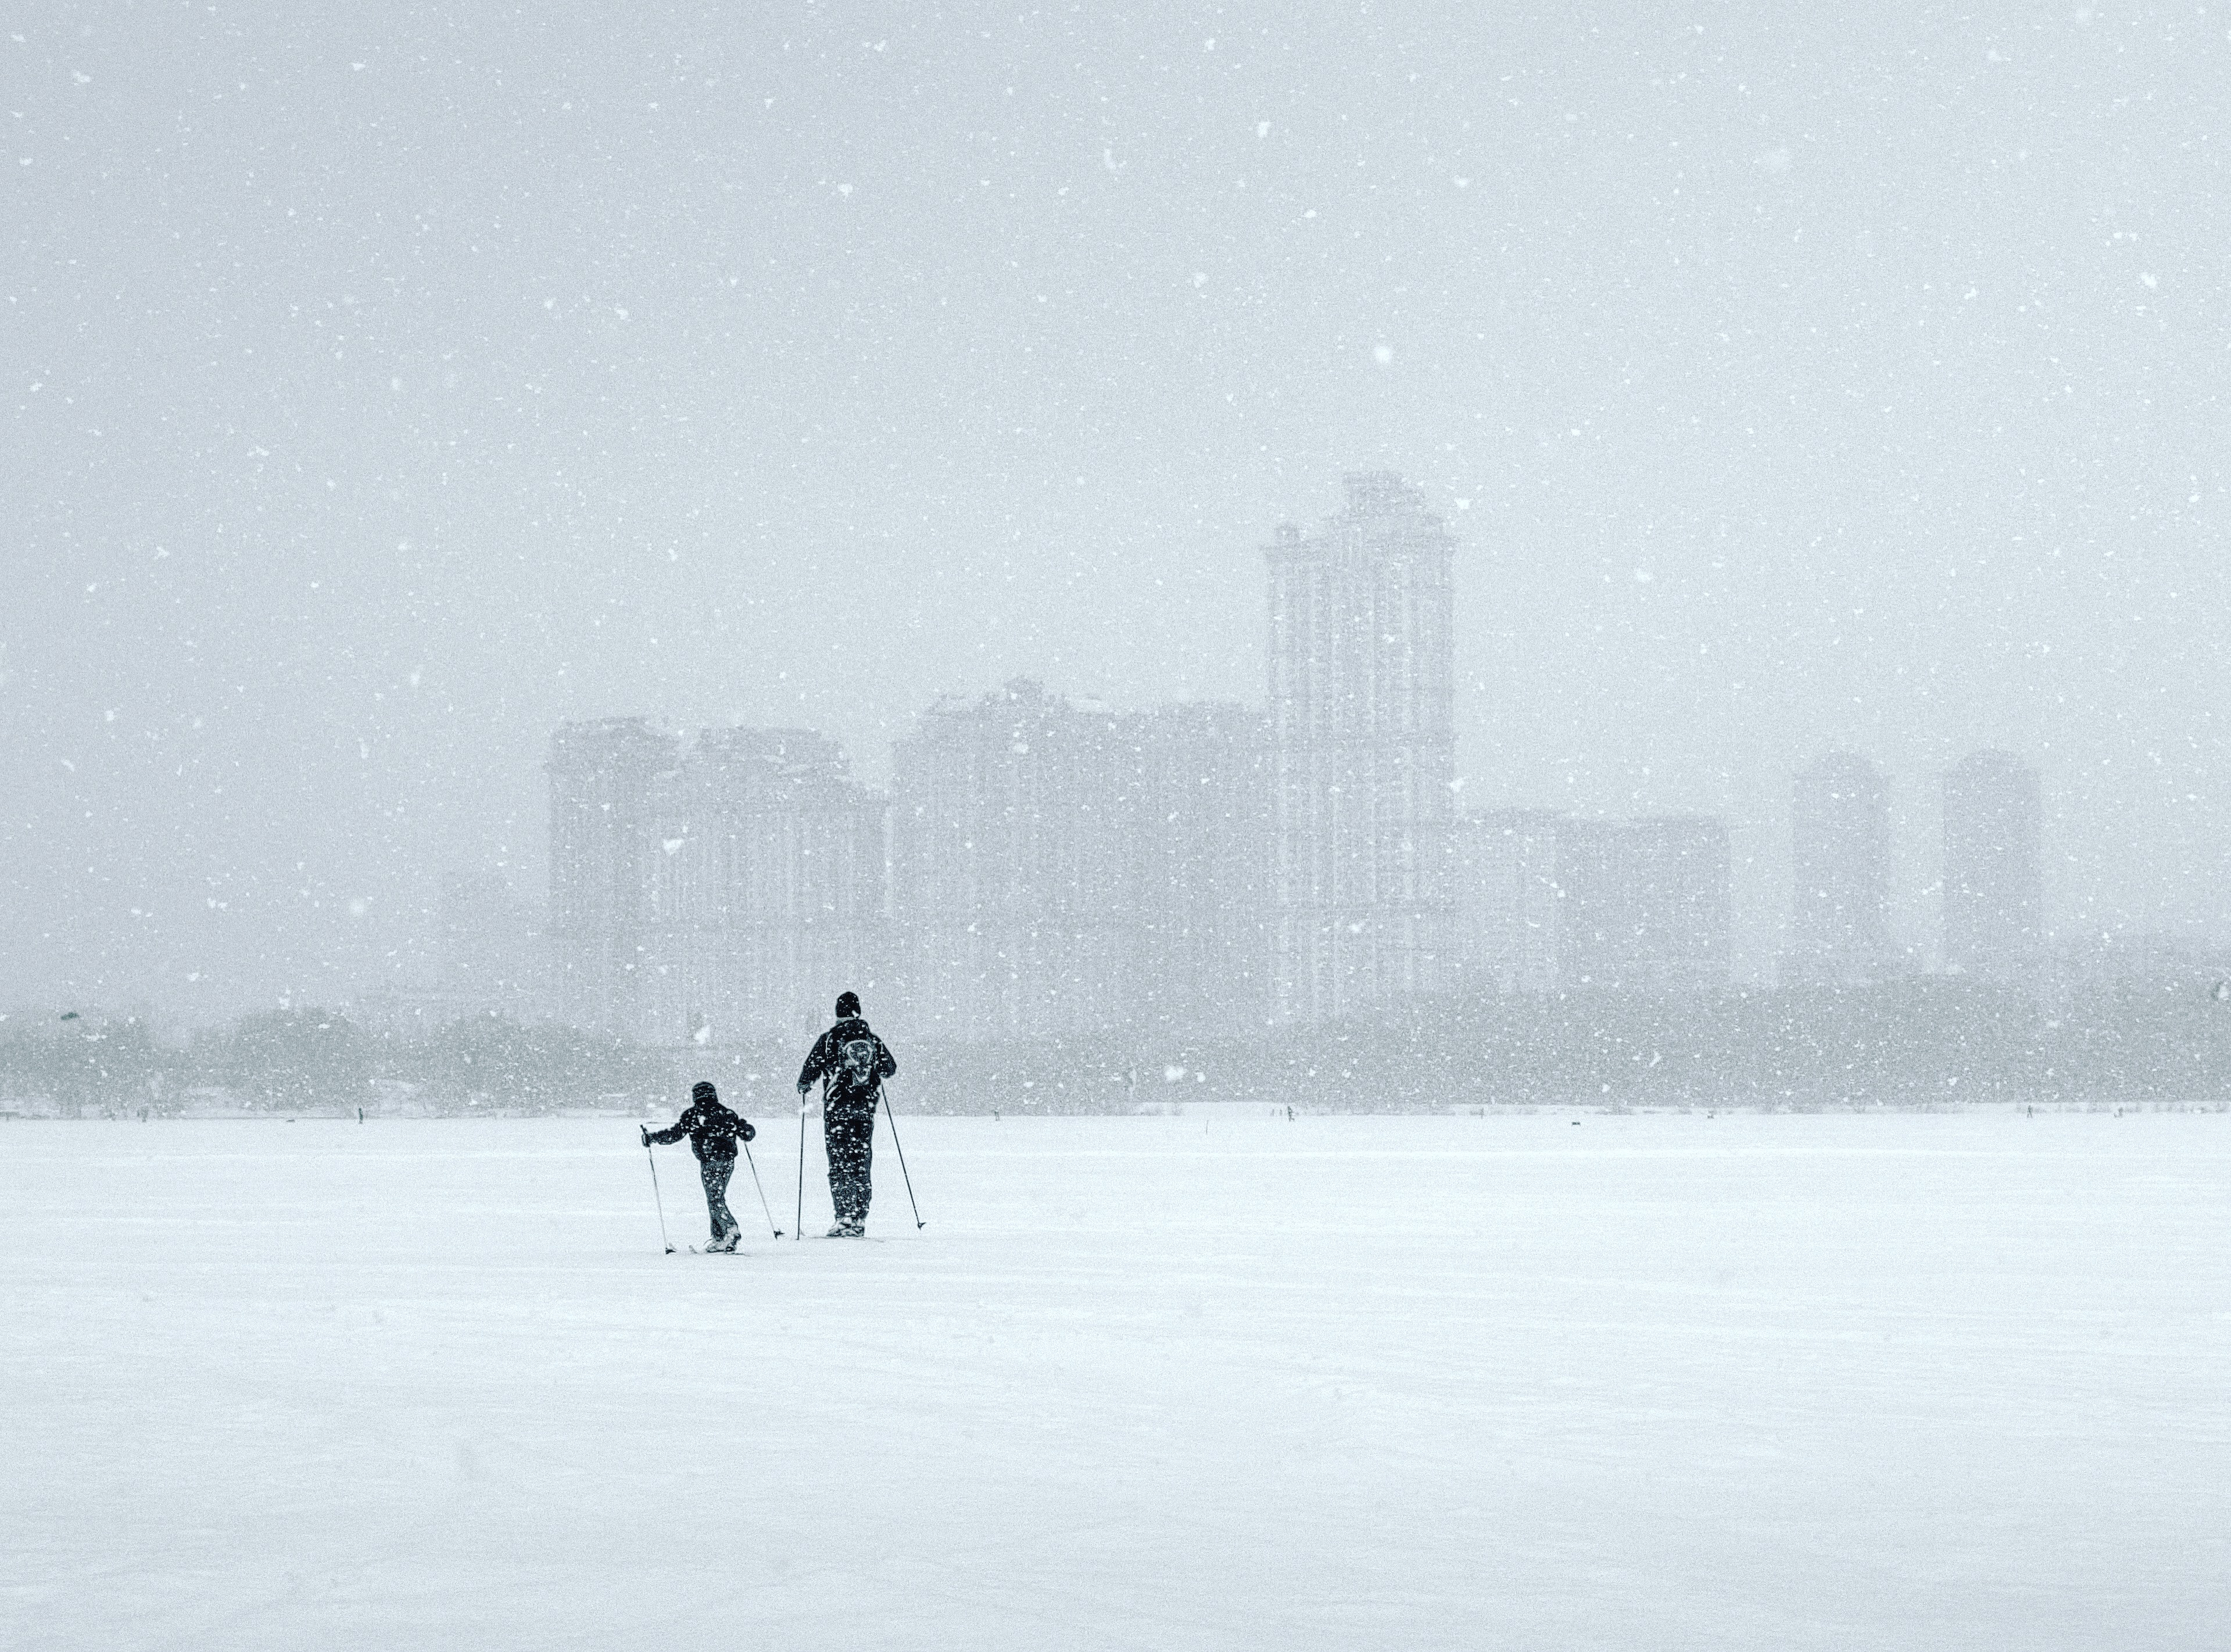
person, snow, winter, people, wave, ice, weather, arctic, season, snowing, ski, blizzard, freezing, atmospheric phenomenon, wind wave, winter storm